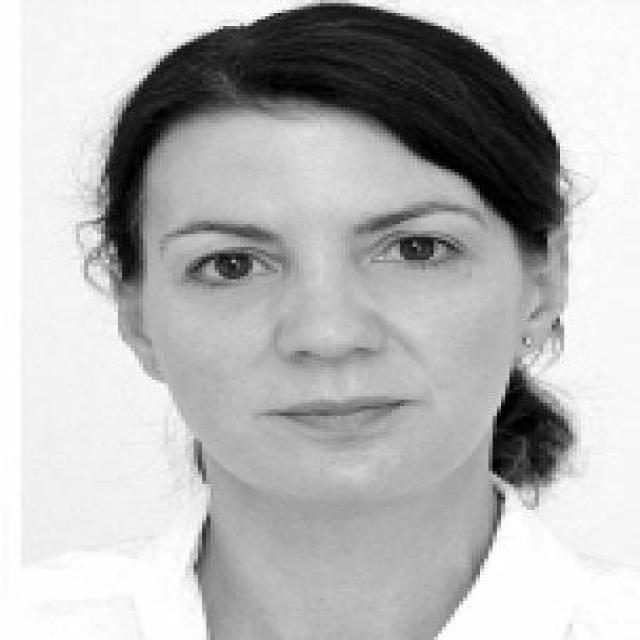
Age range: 21-44